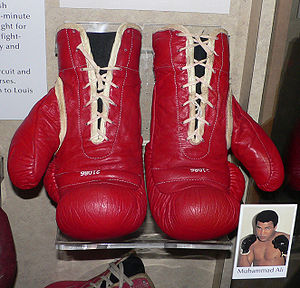
Boksehandske / Handskers betydning for sikkerhed og skader
Verdensmesterens Muhammad Alis boksehandsker på National Museum of American History
En Boksehandske er en handske med indbygget blødt fyld, der anvendes af boksere og thaiboksere under boksekampe. Ordet boksehandske bruges også om de handsker, der benyttes under træning, selvom disse oftest er udformet noget anderledes end boksehandsker, der benyttes under kampe.